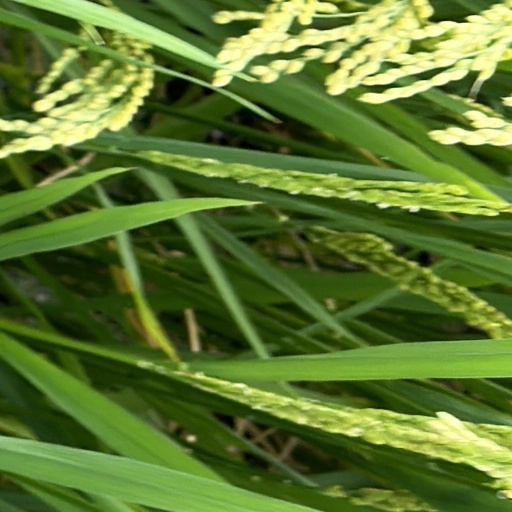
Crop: rice